We Demand Rally

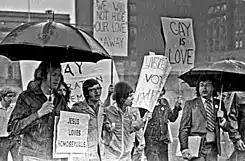
Demonstrators at the We Demand rally, August 28th 1971

The We Demand Rally was the first large scale gay rights demonstration in Canada. The rally occurred on August 28, 1971 in Ottawa, and was organized by the gay rights activist groups Toronto Gay Action (TGA) and Community Homophile Association of Toronto (CHAT). There was a parallel rally in Vancouver that was organized in solidarity with the rally by the Vancouver group Gay Alliance Toward Equality (GATE). The rally plays an important part in the history of queer equity-seeking and gay rights in Canada, as well as the history of feminism in Canada, and has had a lasting legacy in Canadian gay rights activism.